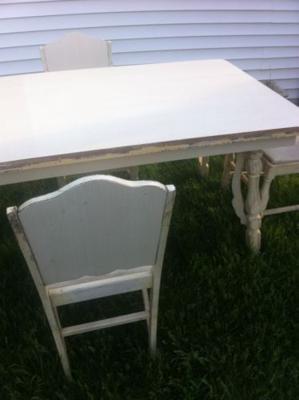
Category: table